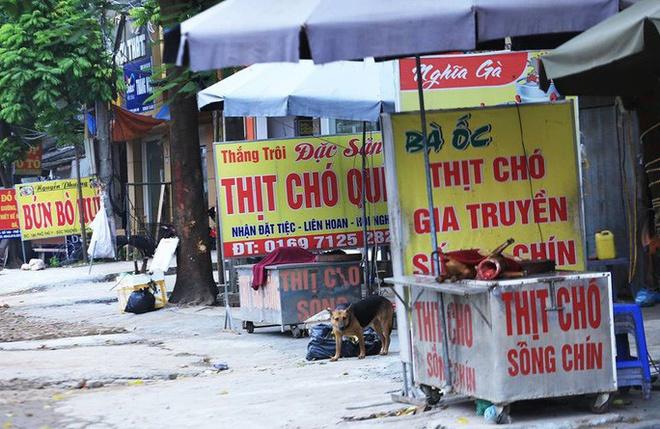
có một vài quầy hàng xuất hiện ở bên đường